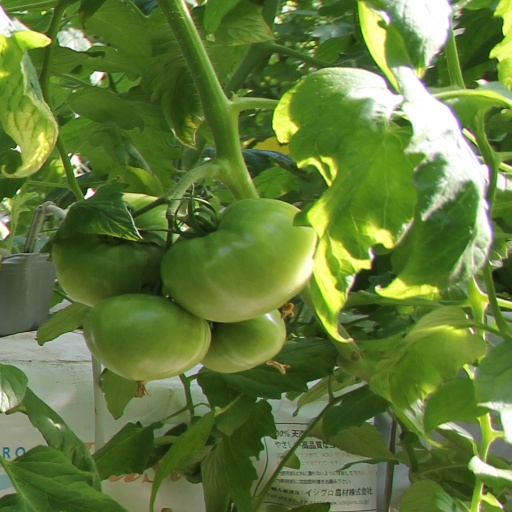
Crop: tomato